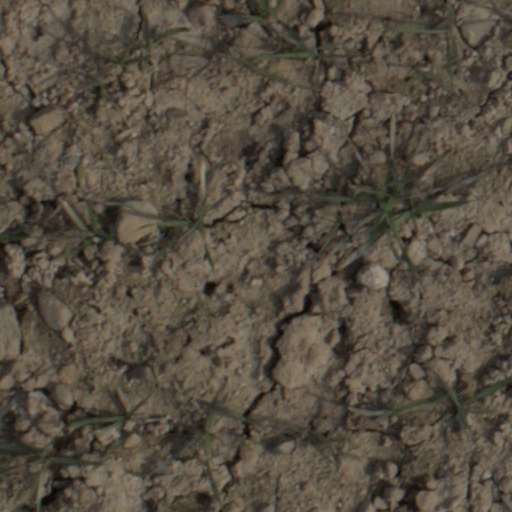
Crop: wheat